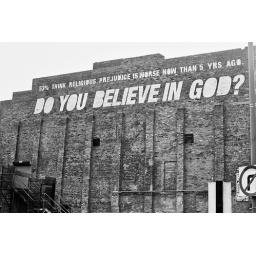
Experimenting with ilford black and white film, part of a little project based on urban decay around liverpool.